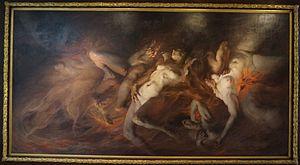
de Victor Prouvé au musée des Beaux-Arts de Nancy. Exposé au salon de 1889, huile sur toile.
Émile-Victor Prouvé dit Victor Prouvé, né le 13 août 1858 à Nancy et mort le 15 février 1943 à Sétif, est un peintre, sculpteur et graveur français, membre de l'École de Nancy.